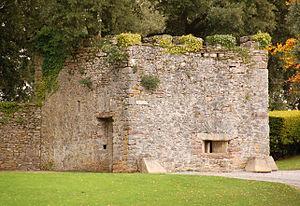
Un arc de décharge est un élément d'architecture qui a pour but l'allègement du poids du mur sur le linteau en repoussant les charges sur les côtés. Les arcs de décharges sont souvent soit en pierre soit en brique ou en bois. Ils peuvent être dissimulés sous un enduit ou être apparents et jouer un rôle décoratif.